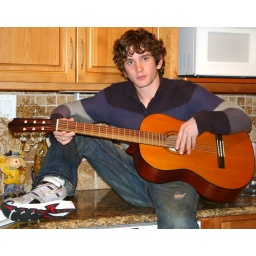
Daniel playing guitar in my kitchen